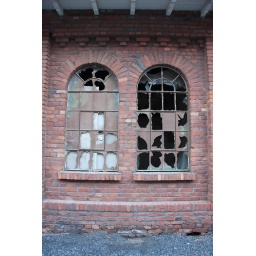
Broken windows in an old building close to the coalmine shaft named EWALD